Indo-Pacific

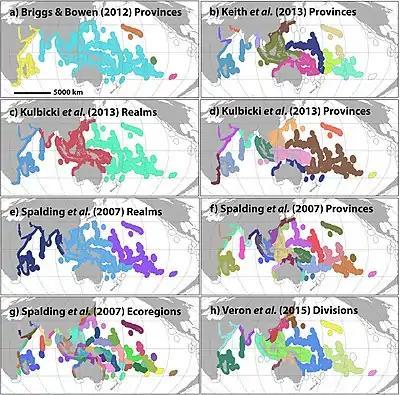
Biogeographic regionalizations that were tested using model selection with analysis of molecular variance (AMOVA) by Crandall et al. 2019. Colours represent different regions within a scheme.

The WWF and Nature Conservancy divide the Indo-Pacific into 3 realms (or subrealms), and each of these into 25 marine provinces and 77 ecoregions (Marine Ecoregions of the World; MEOW) based on data-driven expert opinion. Other schemes for subdivision of the Indo-Pacific have included: 5 provinces, based on endemism in fishes; 3 regions split into 10 provinces based on dissimilarity of fish assemblages, 11 provinces based on range boundaries in corals, 12 divisions split into 124 ecoregions based on biogeographic clustering from coral distributions and finally 8 realms from distributions of 65,000 marine species. All but the last of these schemes were tested against one another by an international consortium of marine scientists using genetic data from 56 Indo-Pacific species, with the reasoning that genetic data should reflect the evolutionary processes that structure the Indo-Pacific. While there was no clear winning scheme, and all schemes were supported by data from at least one species, the genetic data in general favored schemes with few subdivisions, supporting the Indo-Pacific as relatively unstructured biogeographic realm - possibly the world's largest. Below are briefly described the 3 MEOW realms of the Indo-Pacific: